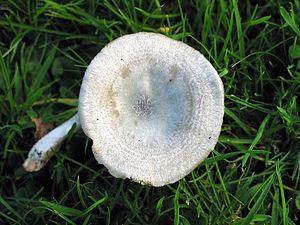
Clitocybe odorant